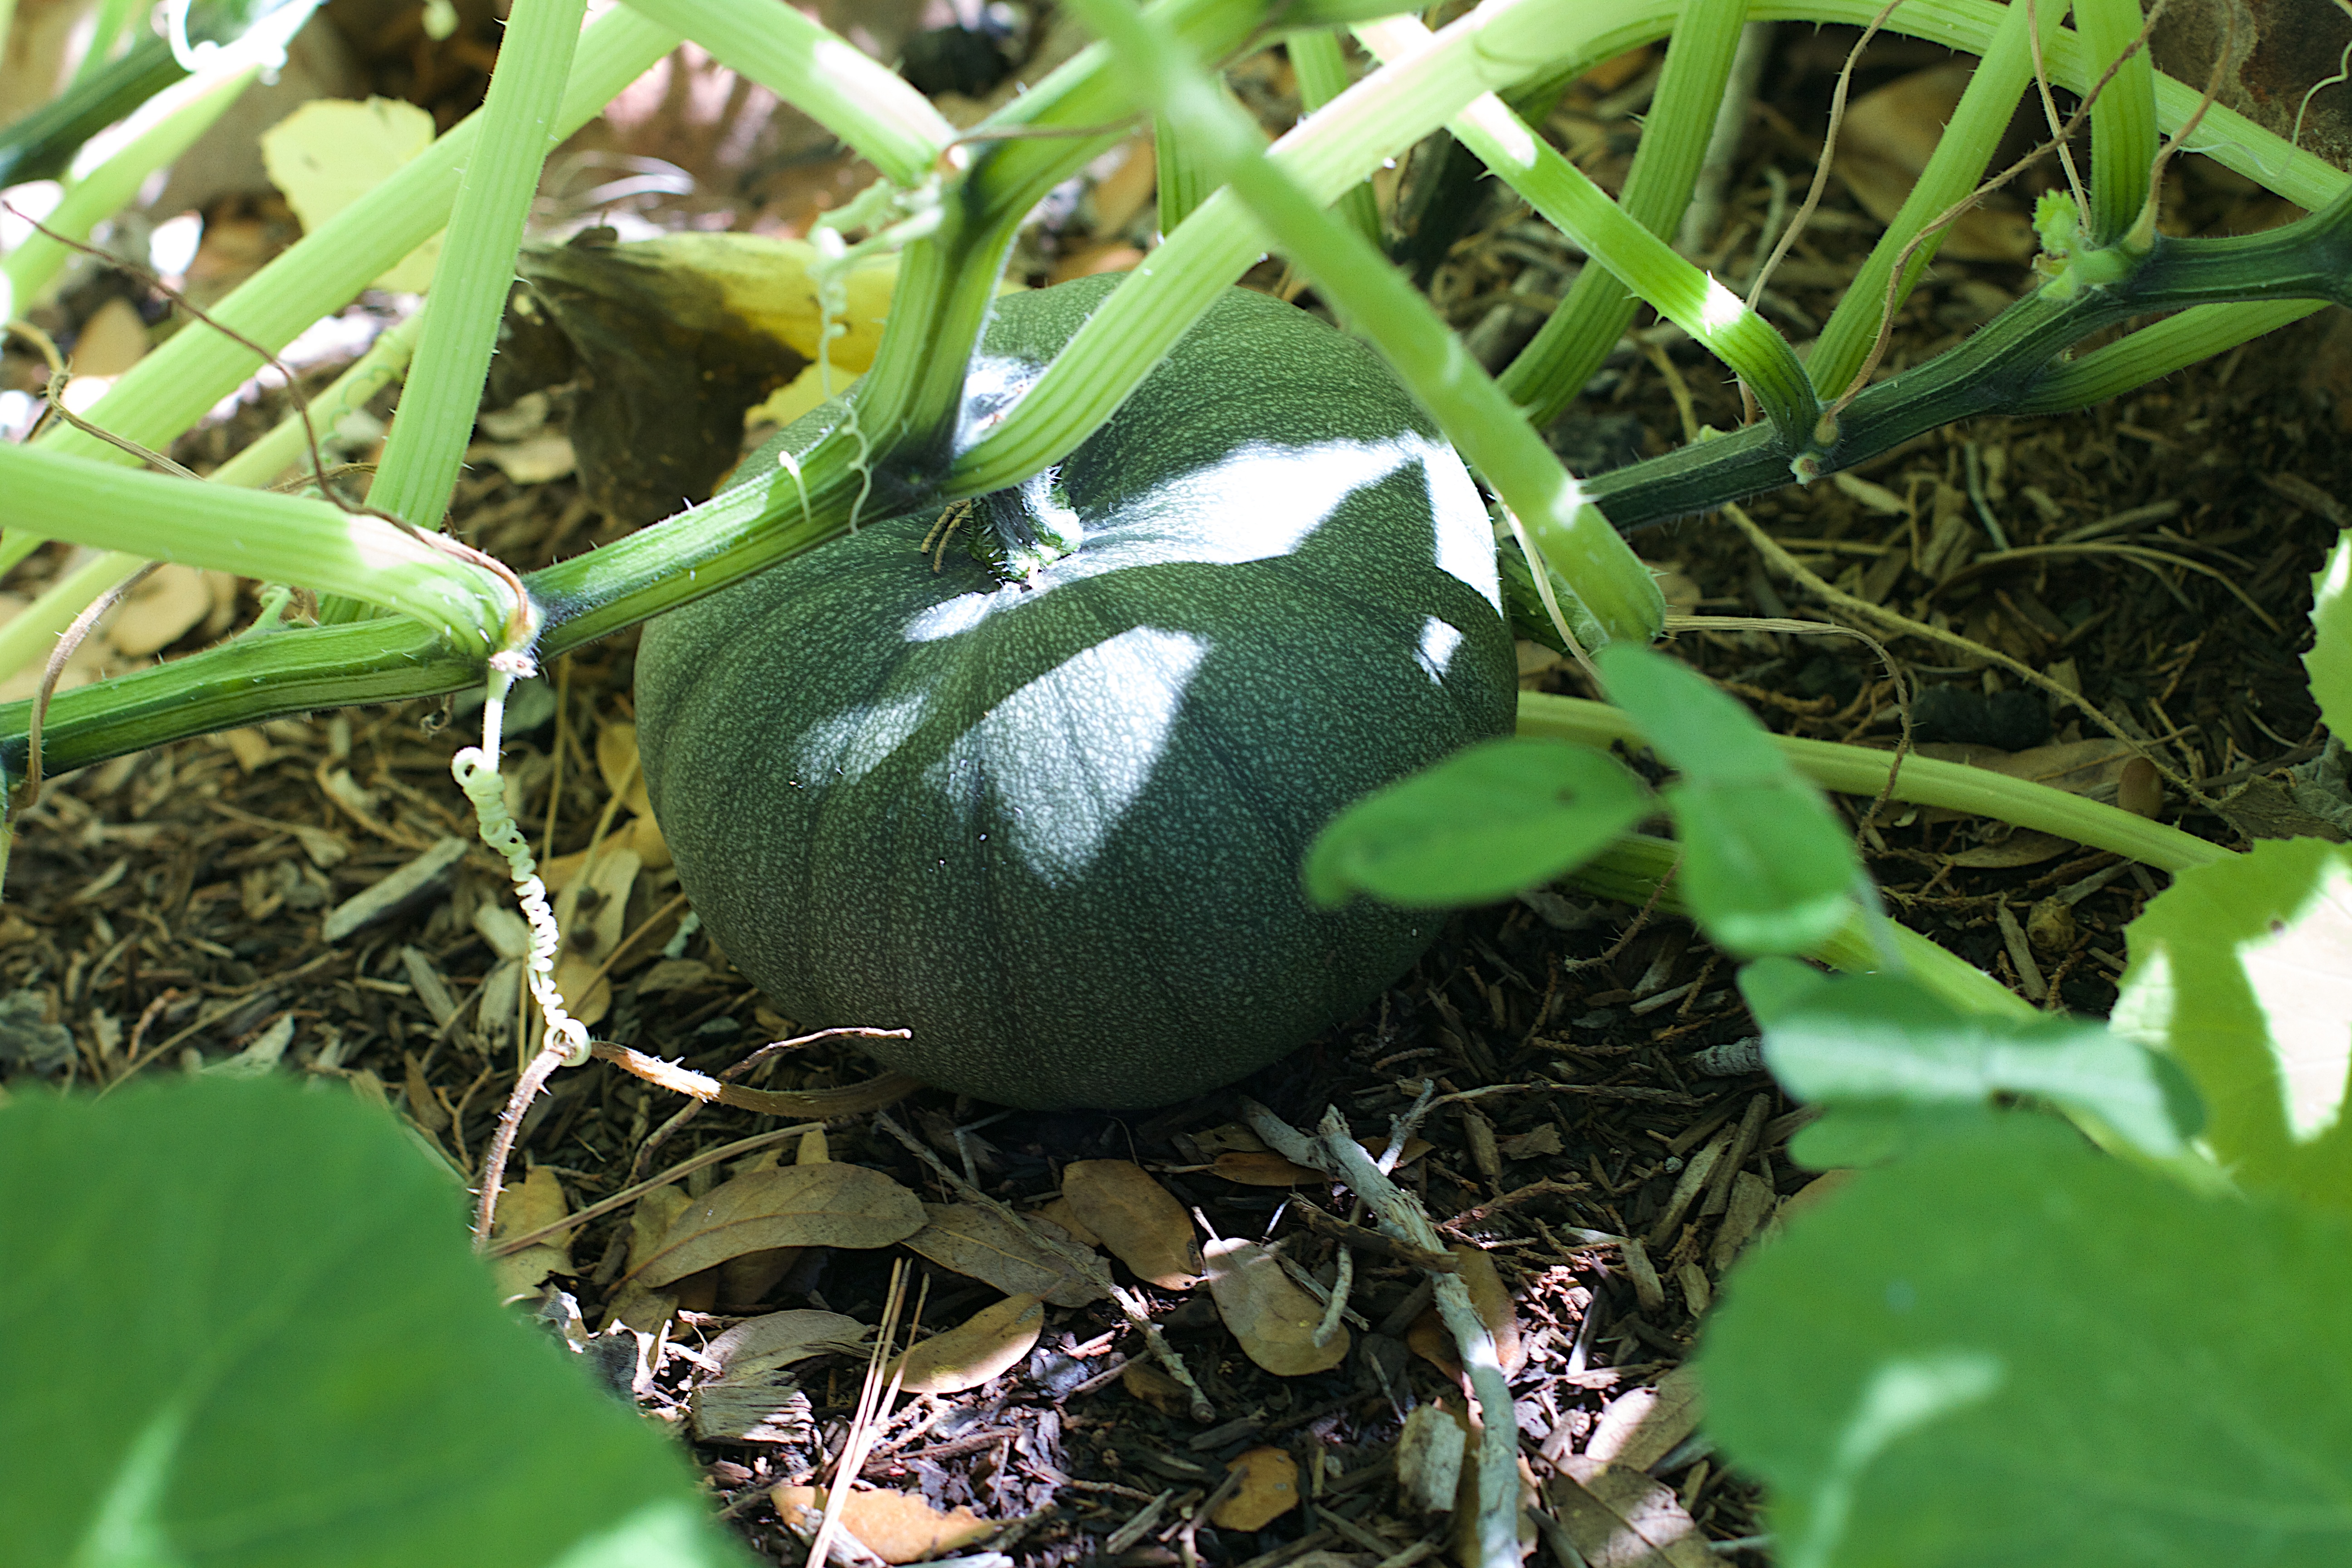
grass, plant, flower, food, green, produce, vegetable, botany, garden, flora, fauna, gourd, flowering plant, land plant